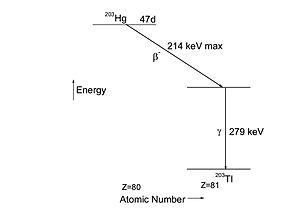
La conversion interne est un processus électromagnétique et un mode de désexcitation nucléaire par lequel un électron, acquérant directement l'énergie d'excitation d'un noyau atomique, est expulsé de l'atome. Il s'agit également de l'un des trois mécanismes par lesquels un noyau dans un état excité peut se désexciter ; les deux autres étant la radioactivité γ et la création de paires lorsque les conditions énergétiques le permettent pour ce dernier. La conversion interne se traduit donc par l'émission d'un électron énergétique, mais en dehors de tout processus de désintégration β⁻ : les électrons provenant d'une conversion interne ont donc toujours une énergie déterminée, à la différence de ceux issus d'une désintégration β⁻, qui partagent l'énergie de désintégration dans des proportions variables avec l'antineutrino électronique émis avec eux. Cette absence de neutrino implique également l'absence de transmutation, contrairement à une désintégration β⁻ : la nature chimique de l'élément ne change pas.